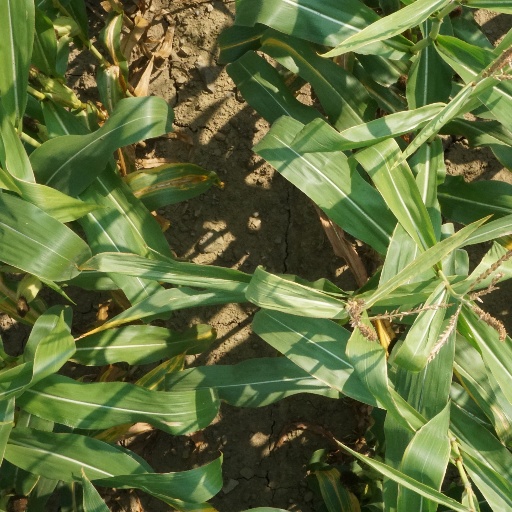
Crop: maize; corn